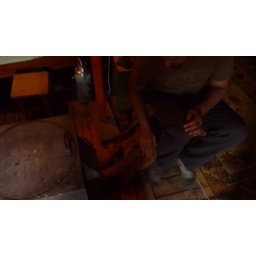
A man, a dog and wood-burning stove in a ger in Mongolia